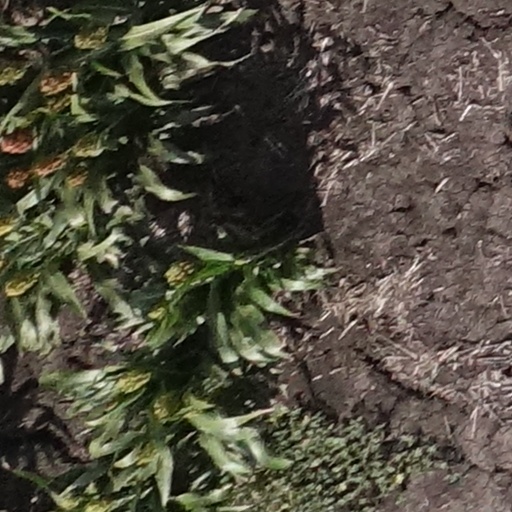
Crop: sorghum